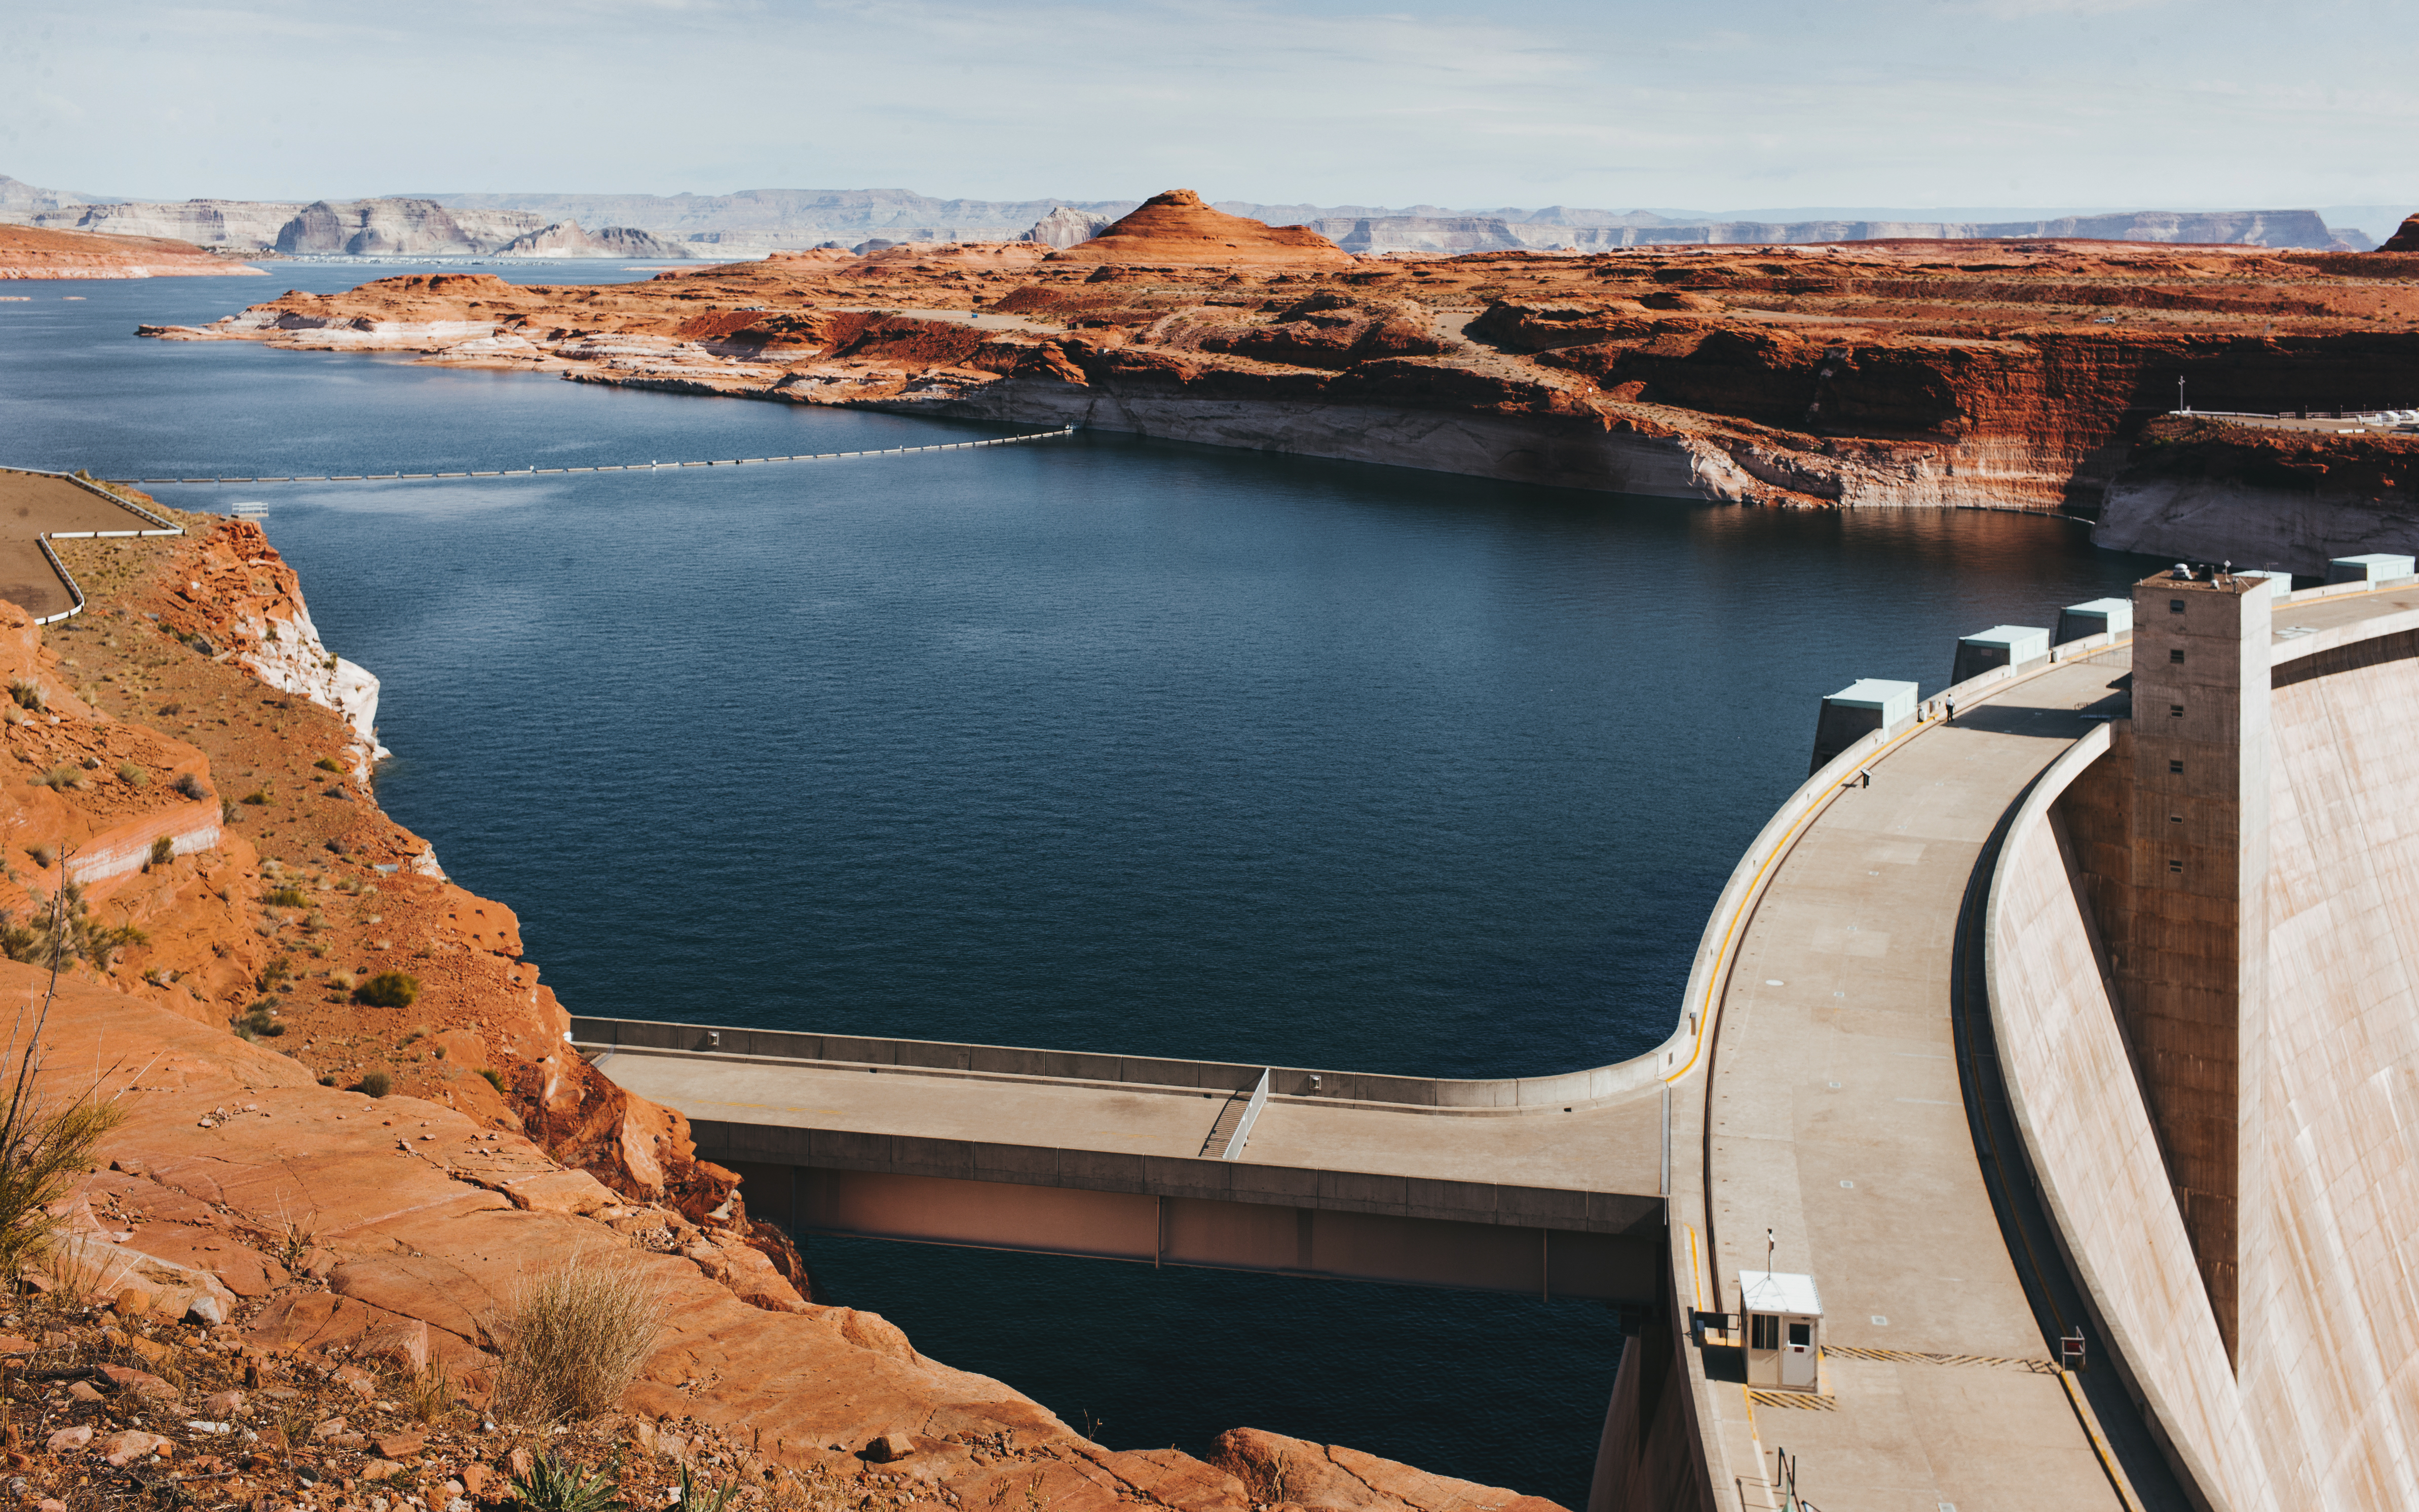
sea, coast, water, lake, river, cliff, reflection, bay, reservoir, terrain, infrastructure